Demetre Anastassakis

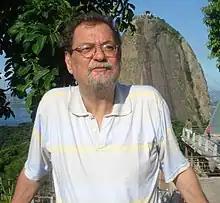
Demetre in his adopted town of Rio de Janeiro, with the Sugarloaf Mountain on the background.

Demetre Basile Anastassakis (April 23, 1948 – July 27, 2019) was a Greek-Brazilian architect who worked mainly in the fields of social housing and urban planning. He was president of the Rio de Janeiro section of the Brazilian Institute of Architects (IAB) from 1994 to 1995 and national president of the same institution from 2004 to 2006. He received the distinction of Architect of the Year awarded by the Brazilian National Federation of Architects and Urbanists in 2006.